Goldman Sachs controversies

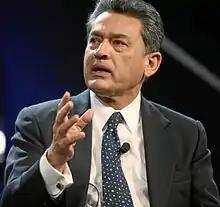
Rajat Gupta

In April 2010, Goldman director Rajat Gupta was named in an insider-trading case after allegedly informing Raj Rajaratnam of Galleon Group about the $5 billion Berkshire Hathaway investment in Goldman during the 2008 financial crisis. Gupta had told Goldman the month before his involvement became public that he wouldn't seek re-election as a director. The United States Securities and Exchange Commission (SEC) announced civil charges against Gupta covering the Berkshire investment as well as for providing confidential quarterly earnings information from Goldman and Procter & Gamble, on which Gupta served as a member of the board of directors. Gupta was an investor in some of the Galleon hedge funds and he had other business interests with Rajaratnam. Rajaratnam used the information from Gupta to illegally profit in hedge fund trades; the information on Goldman made Rajaratnam's funds $17 million richer and the Procter & Gamble data created illegal profits of more than $570,000 for Galleon funds managed by others. Gupta denied the accusations. He was also a board member of AMR Corporation.